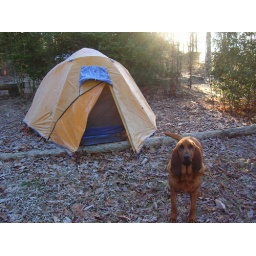
Getting adopted by Red - the big red dog